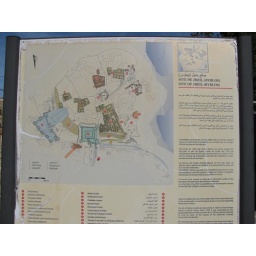
all the highway signs for byblos call it by the name jbeil